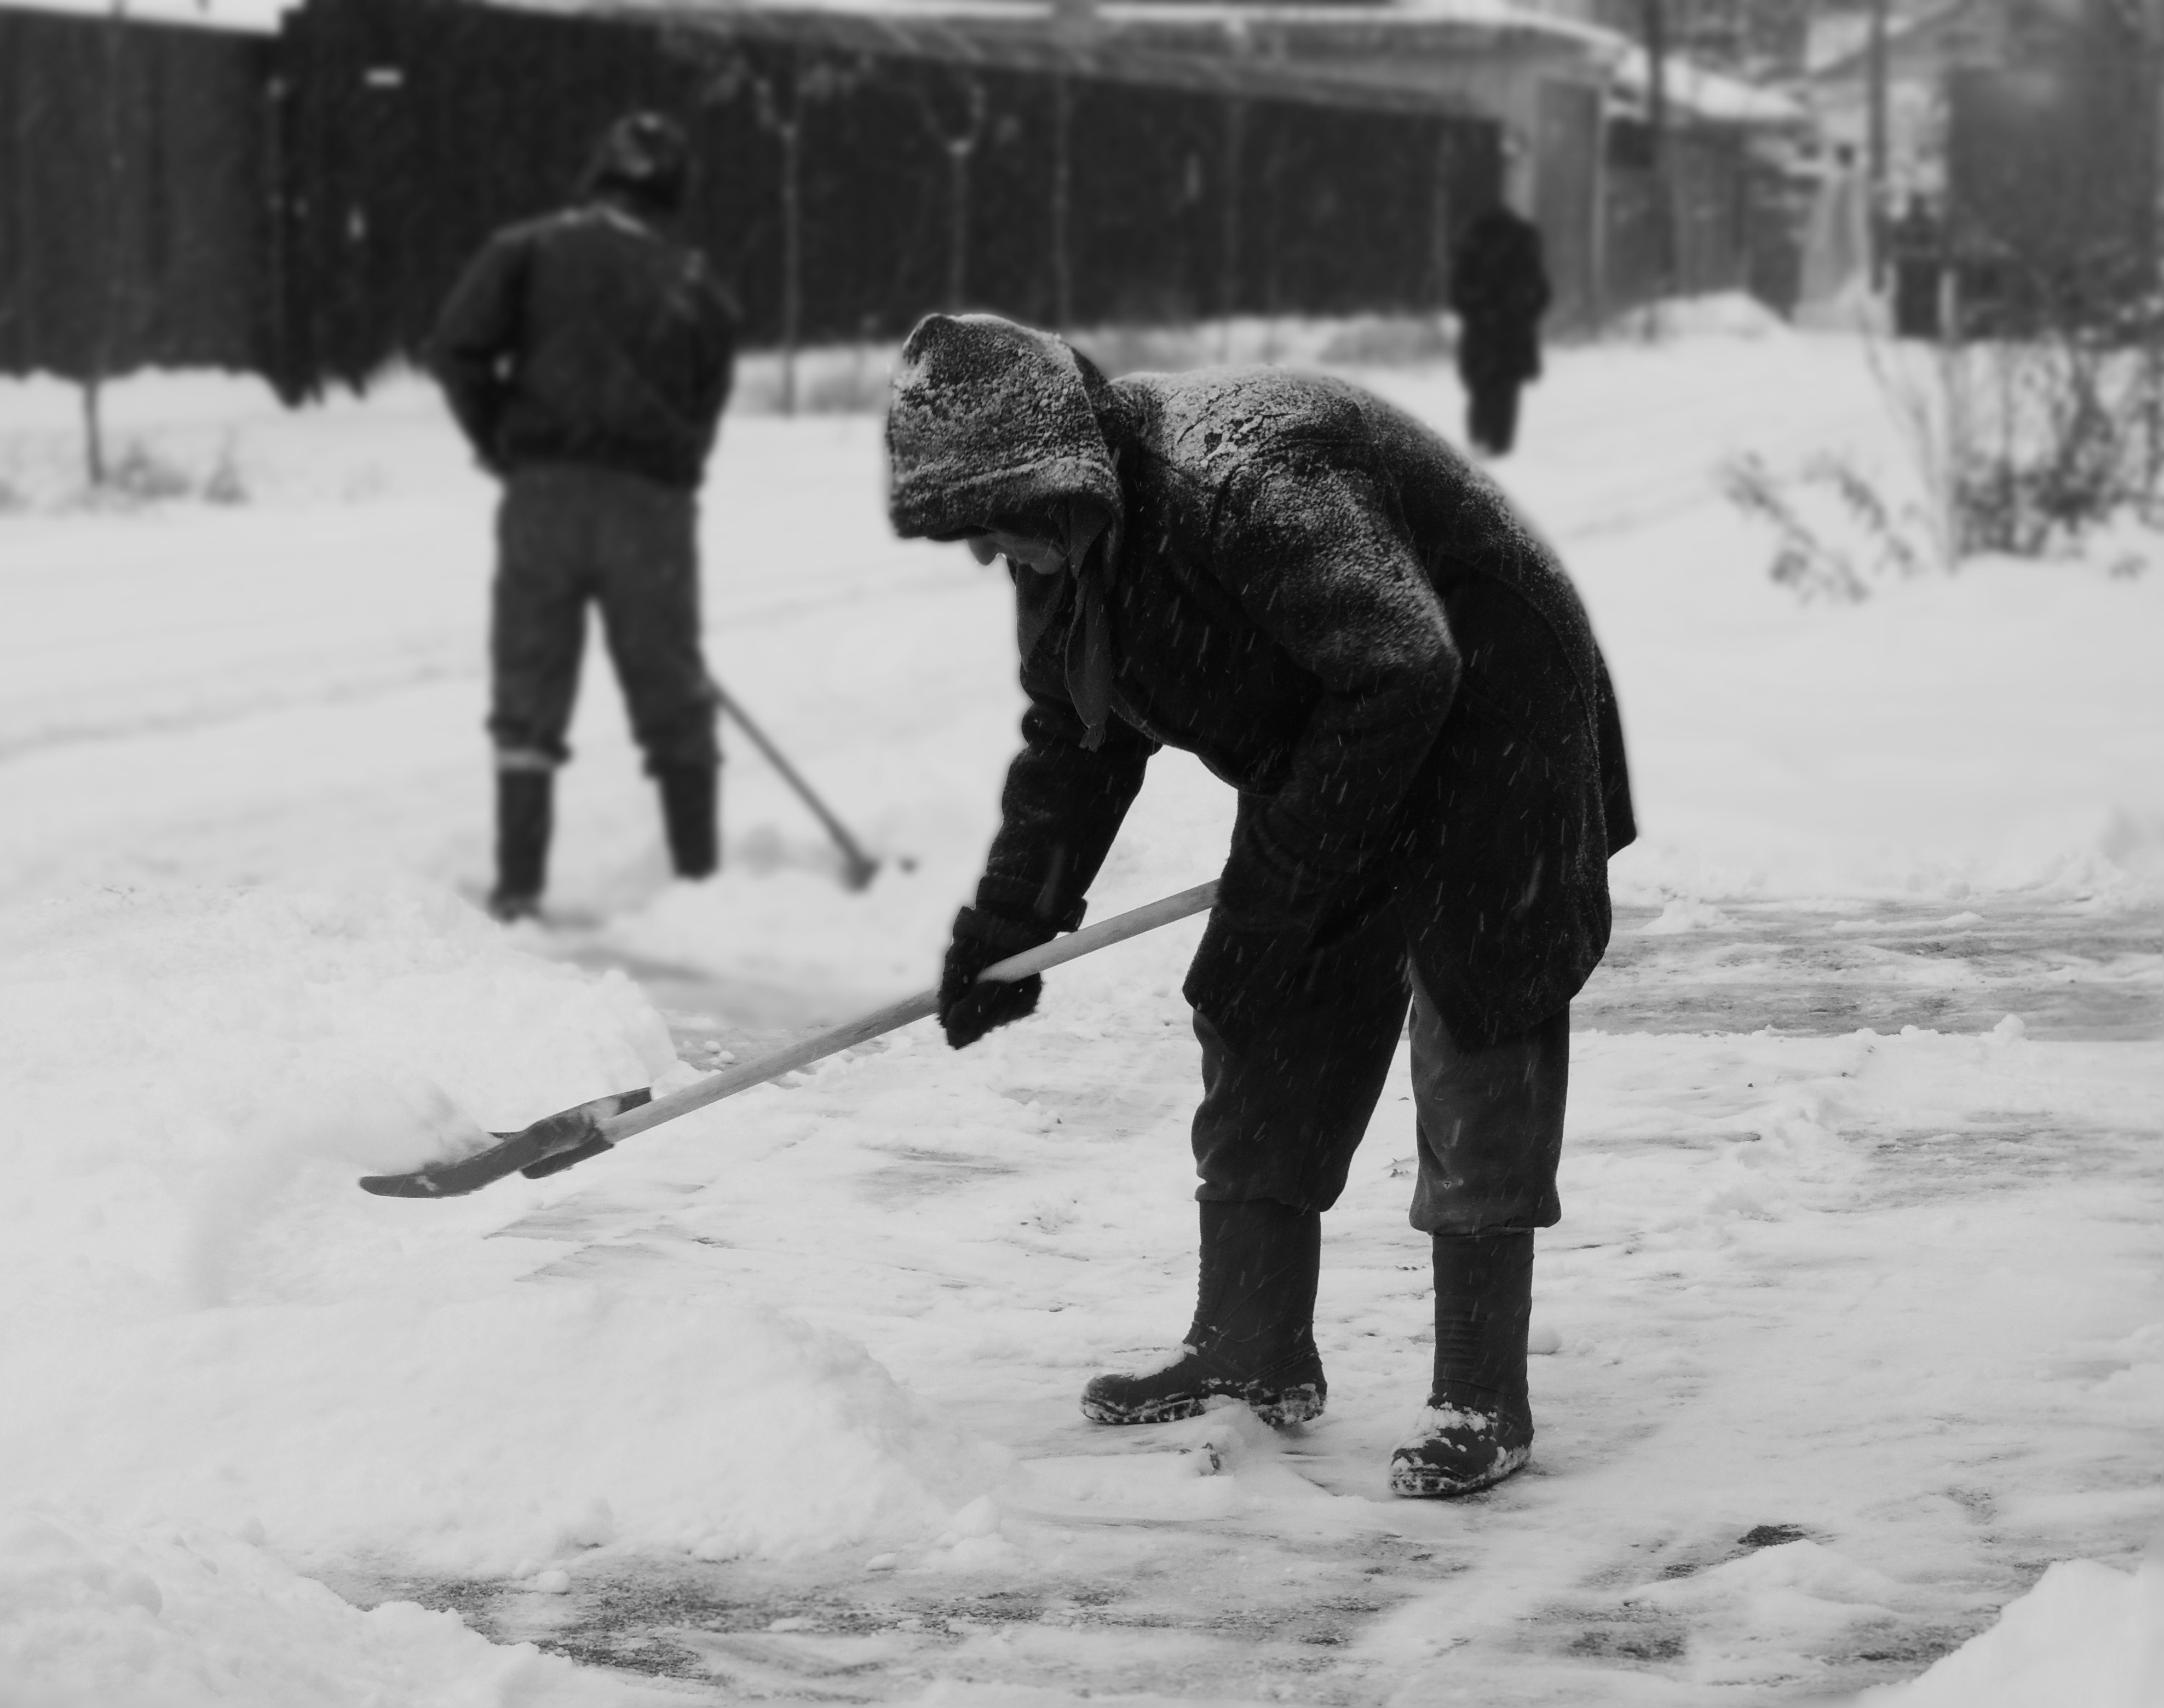
snow, winter, black and white, people, street, weather, monochrome, season, blizzard, freezing, monochrome photography, winter storm